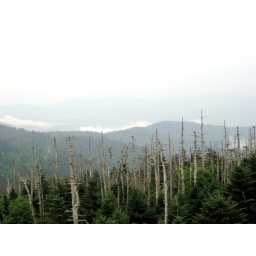
The trees at the top of the mountain were being killed by a European parasite.